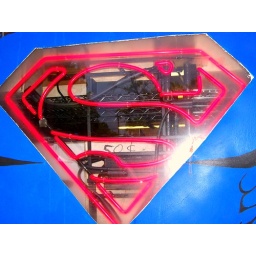
The Superman S neon sign in Stories Comics &amp;amp; Used Books window on Forest Hill Avenue, Richmond VA